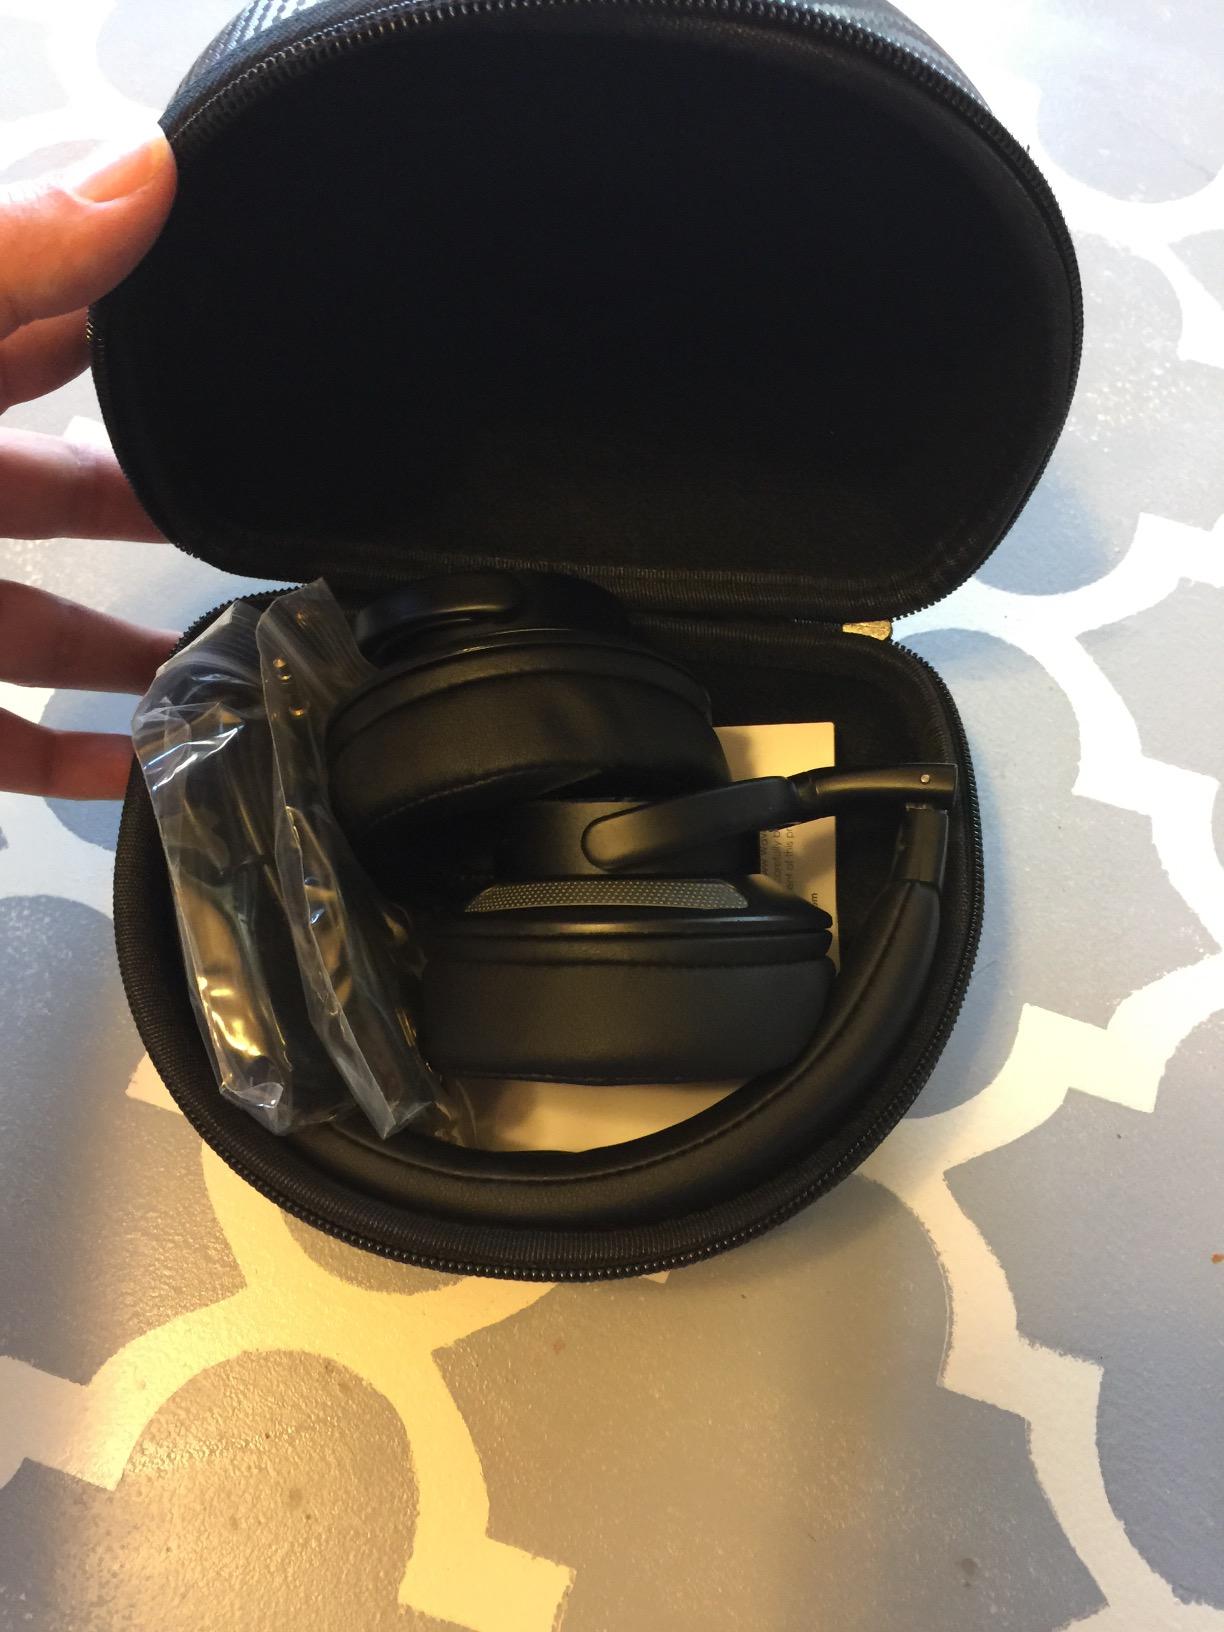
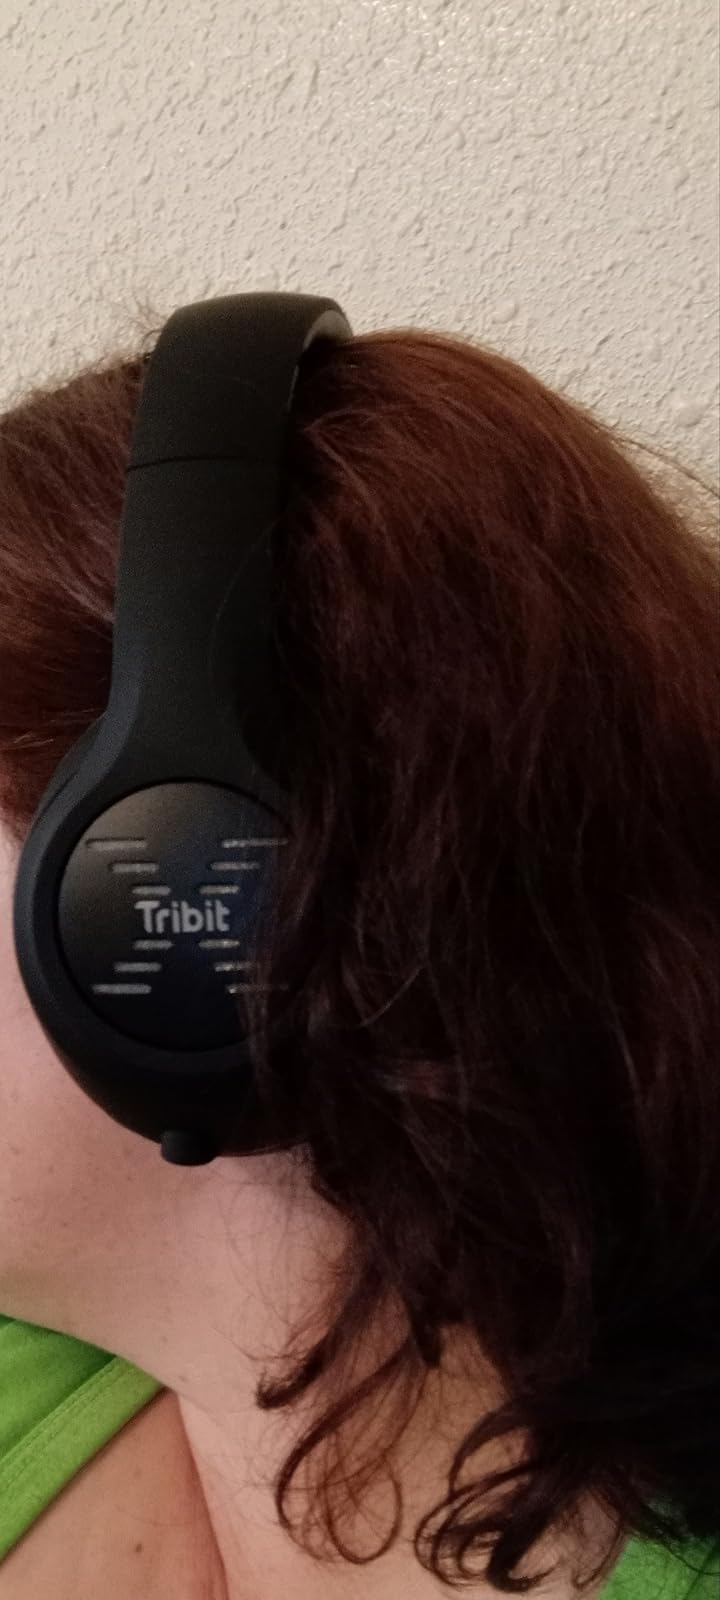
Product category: headphones
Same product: no